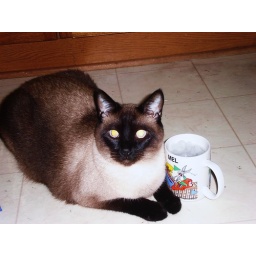
Bill is sitting in Mel's kitchen with a mug of water and crushed ice.